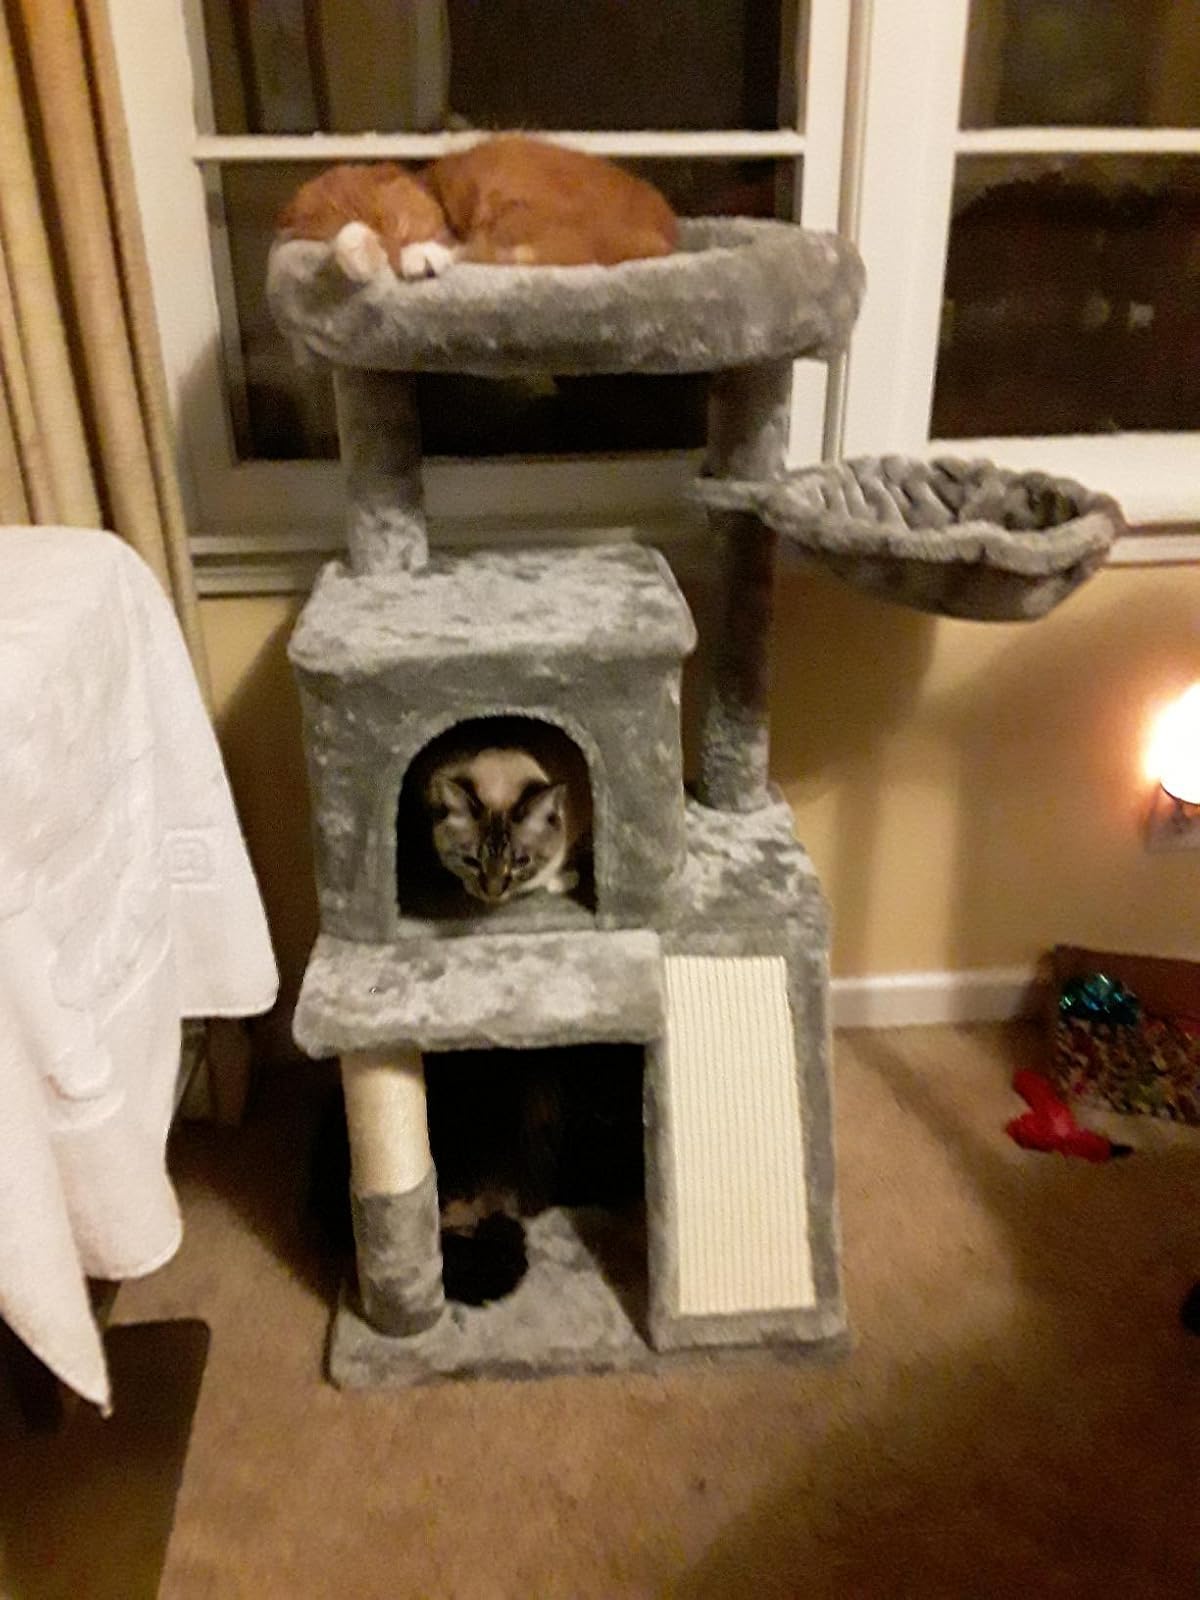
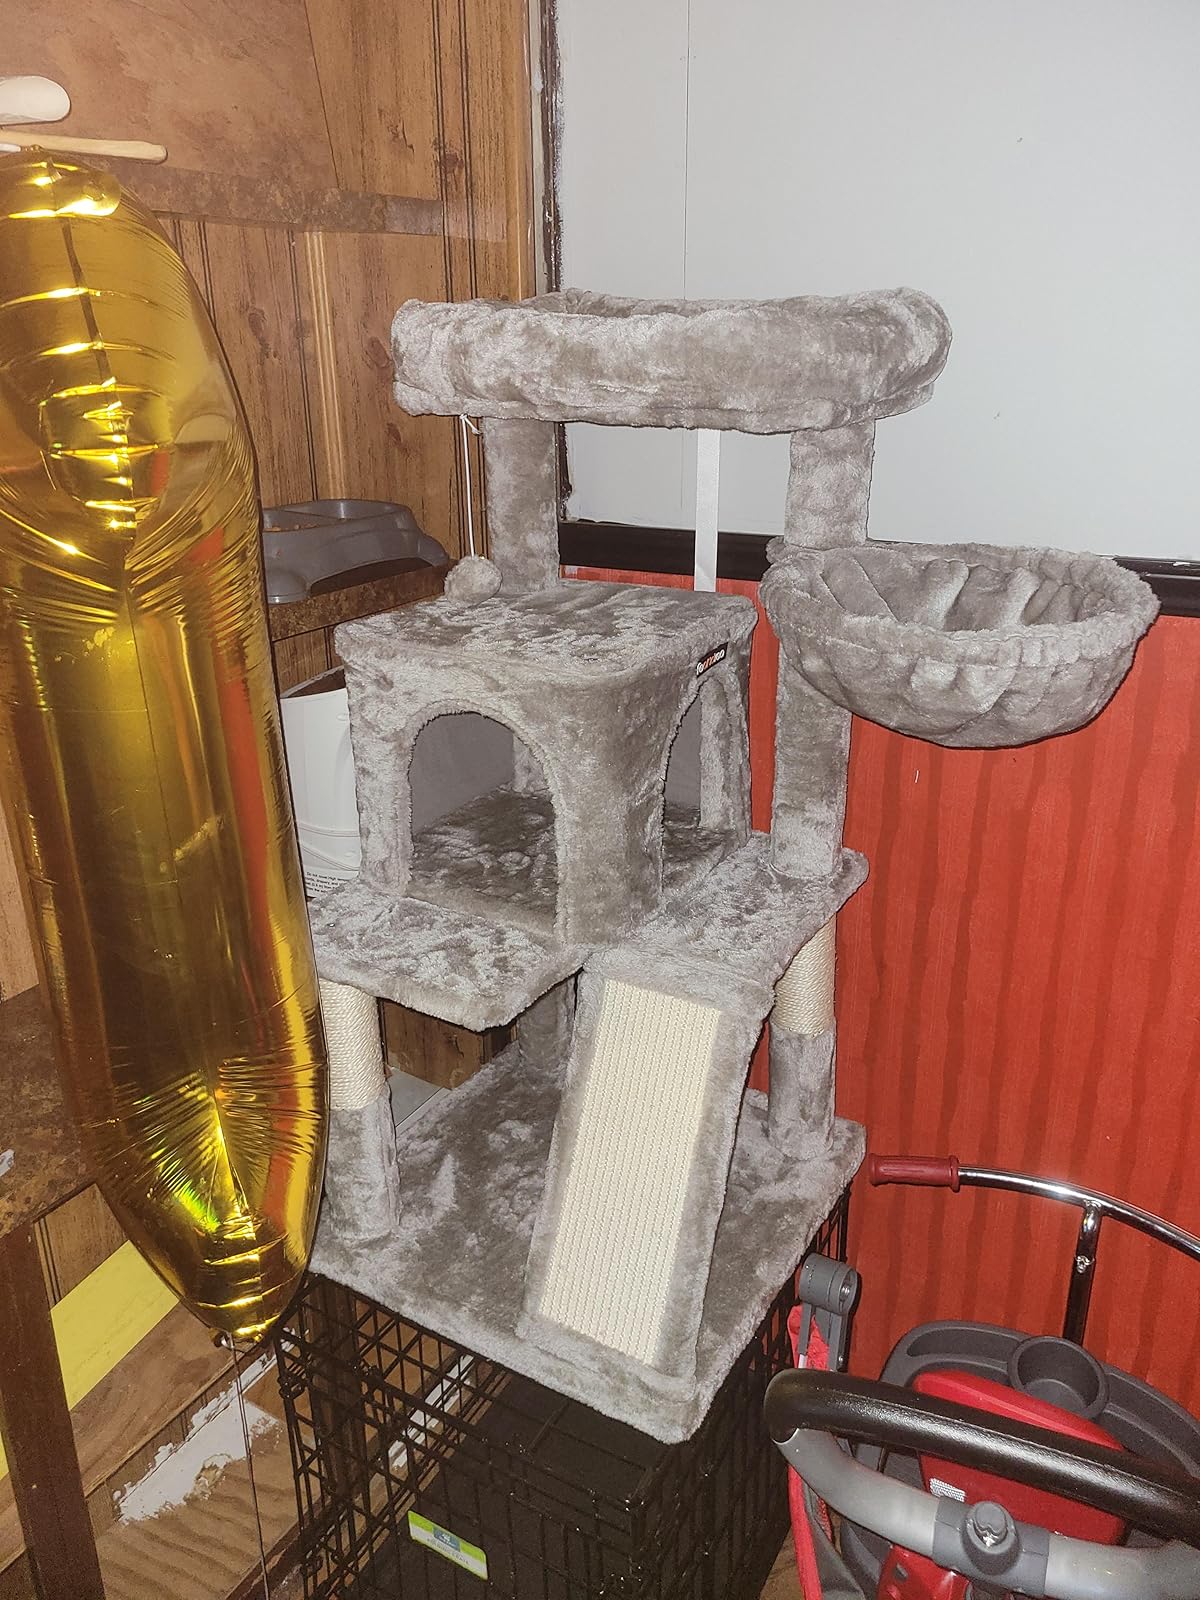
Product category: items_cat tree
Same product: yes